Pamela Harris (judge)

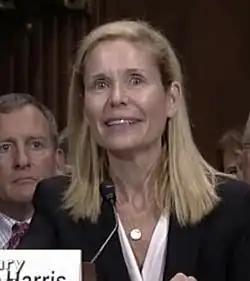
U.S. Senate Judiciary Committee hearing

On May 8, 2014, President Barack Obama nominated Harris to serve as a United States Circuit Judge of the United States Court of Appeals for the Fourth Circuit, to the seat vacated by Judge Andre M. Davis, who assumed senior status on February 28, 2014. She received a hearing on her nomination on Tuesday, June 24, 2014. On July 17, 2014, her nomination was reported out of committee by a 10–8 vote. On July 22, 2014, U.S. Senate Majority Leader Harry Reid filed for cloture on Harris's nomination. On July 24, 2014, the United States Senate invoked cloture on her nomination by a 54–41 vote. On July 28, 2014, her nomination was confirmed by a 50–43 vote. She received her judicial commission the next day.